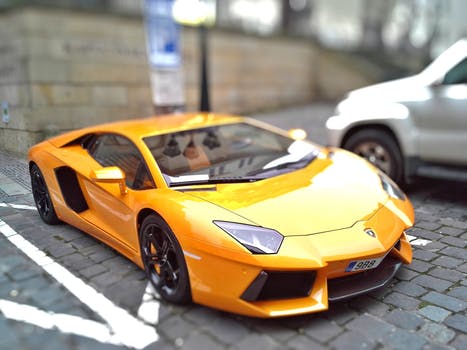
Label: No Watermark